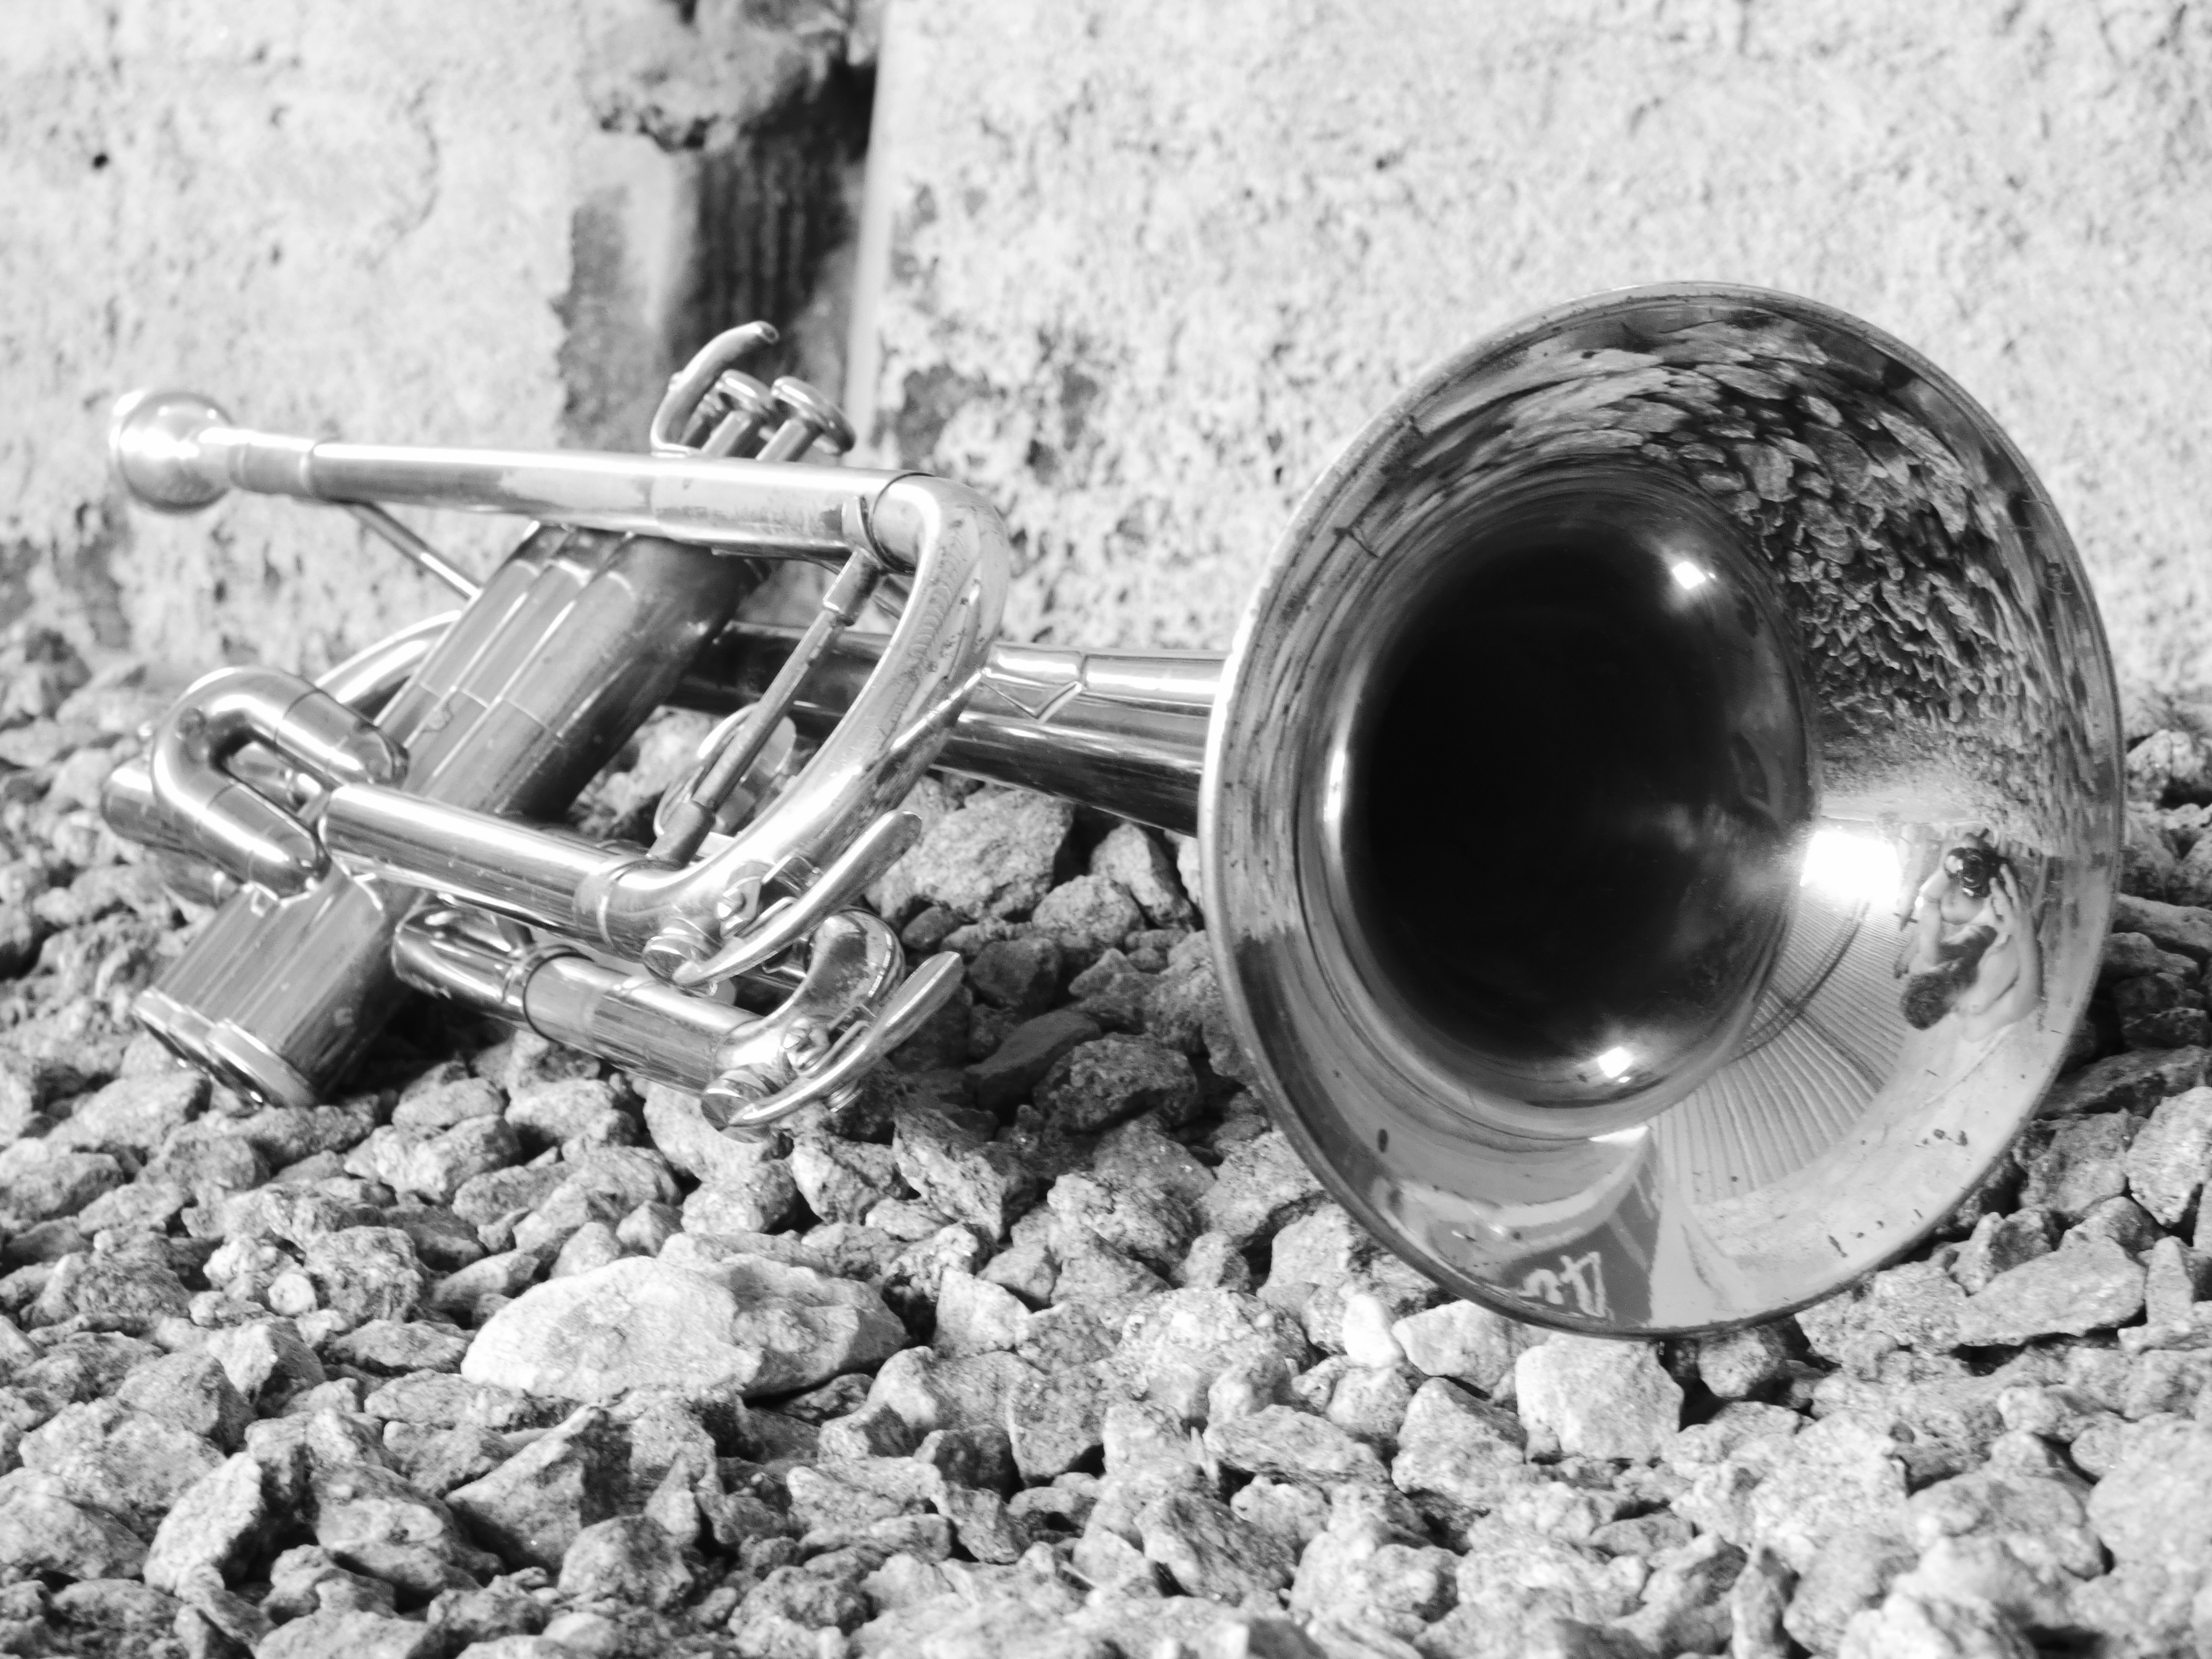
music, black and white, photography, wheel, vehicle, instrument, metal, monochrome, trombone, trumpet, monochrome photography